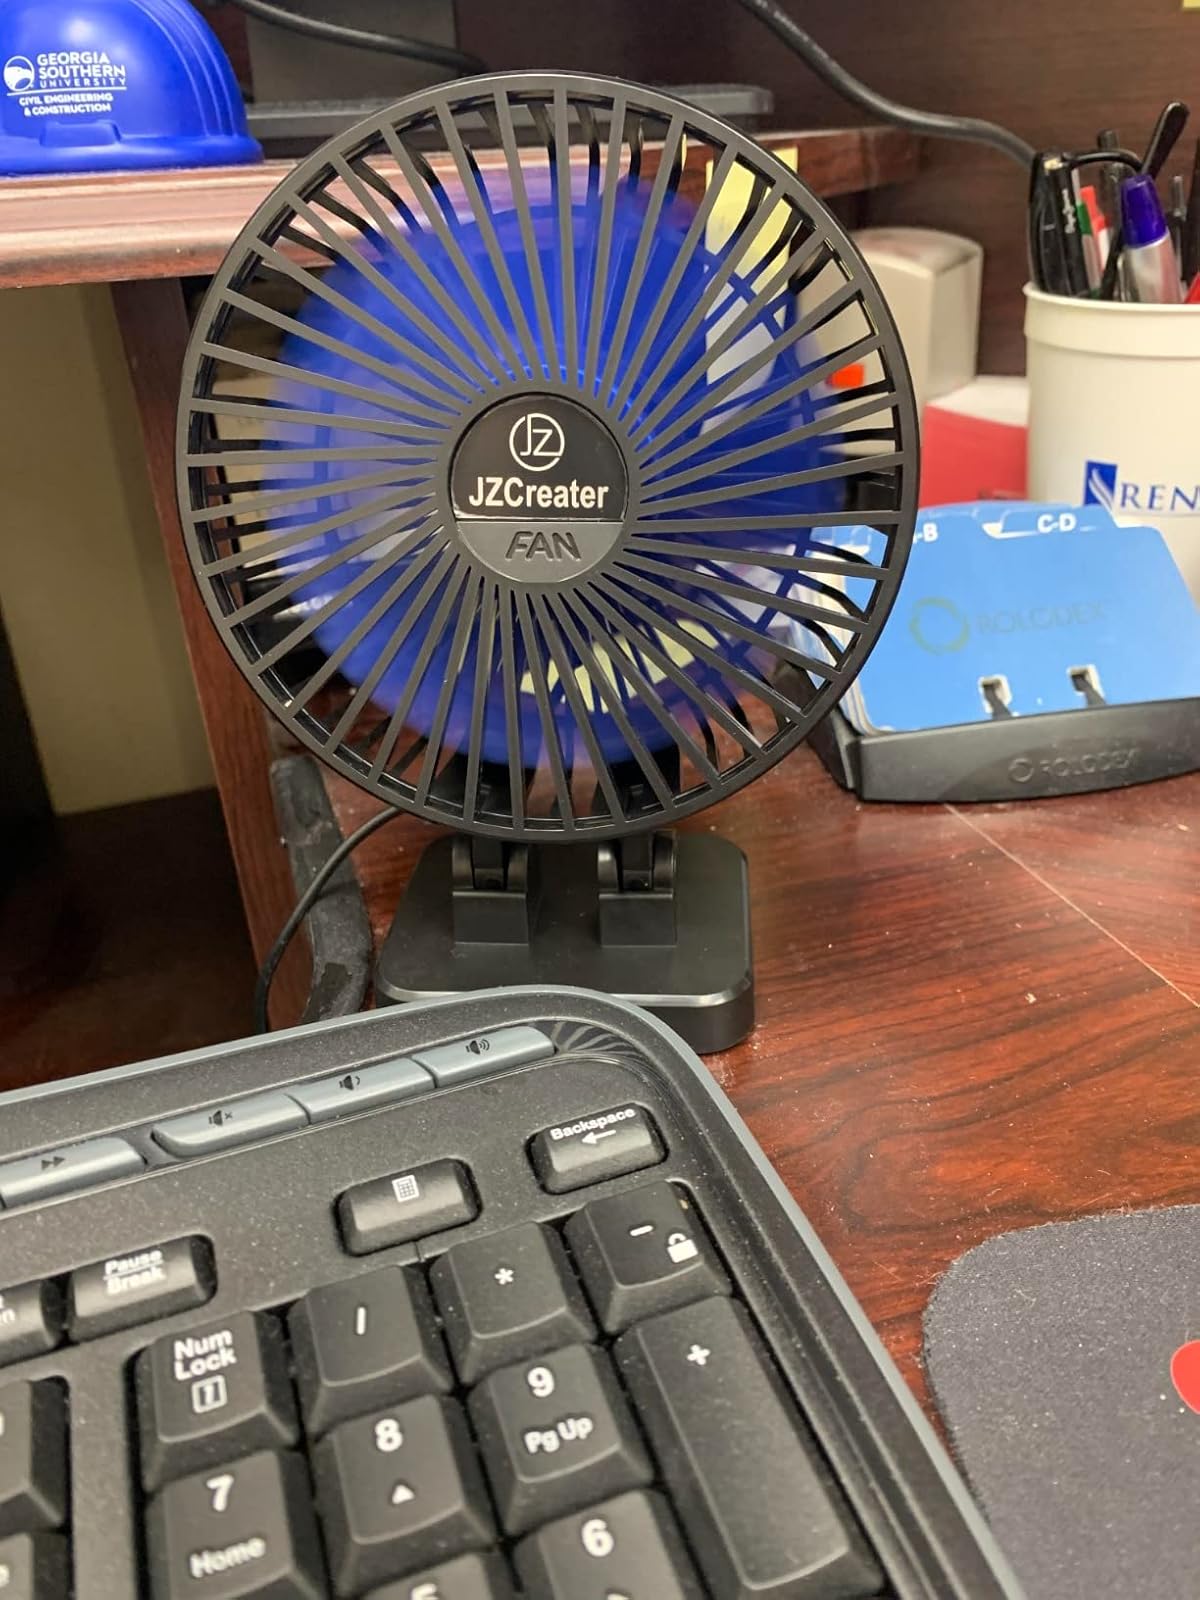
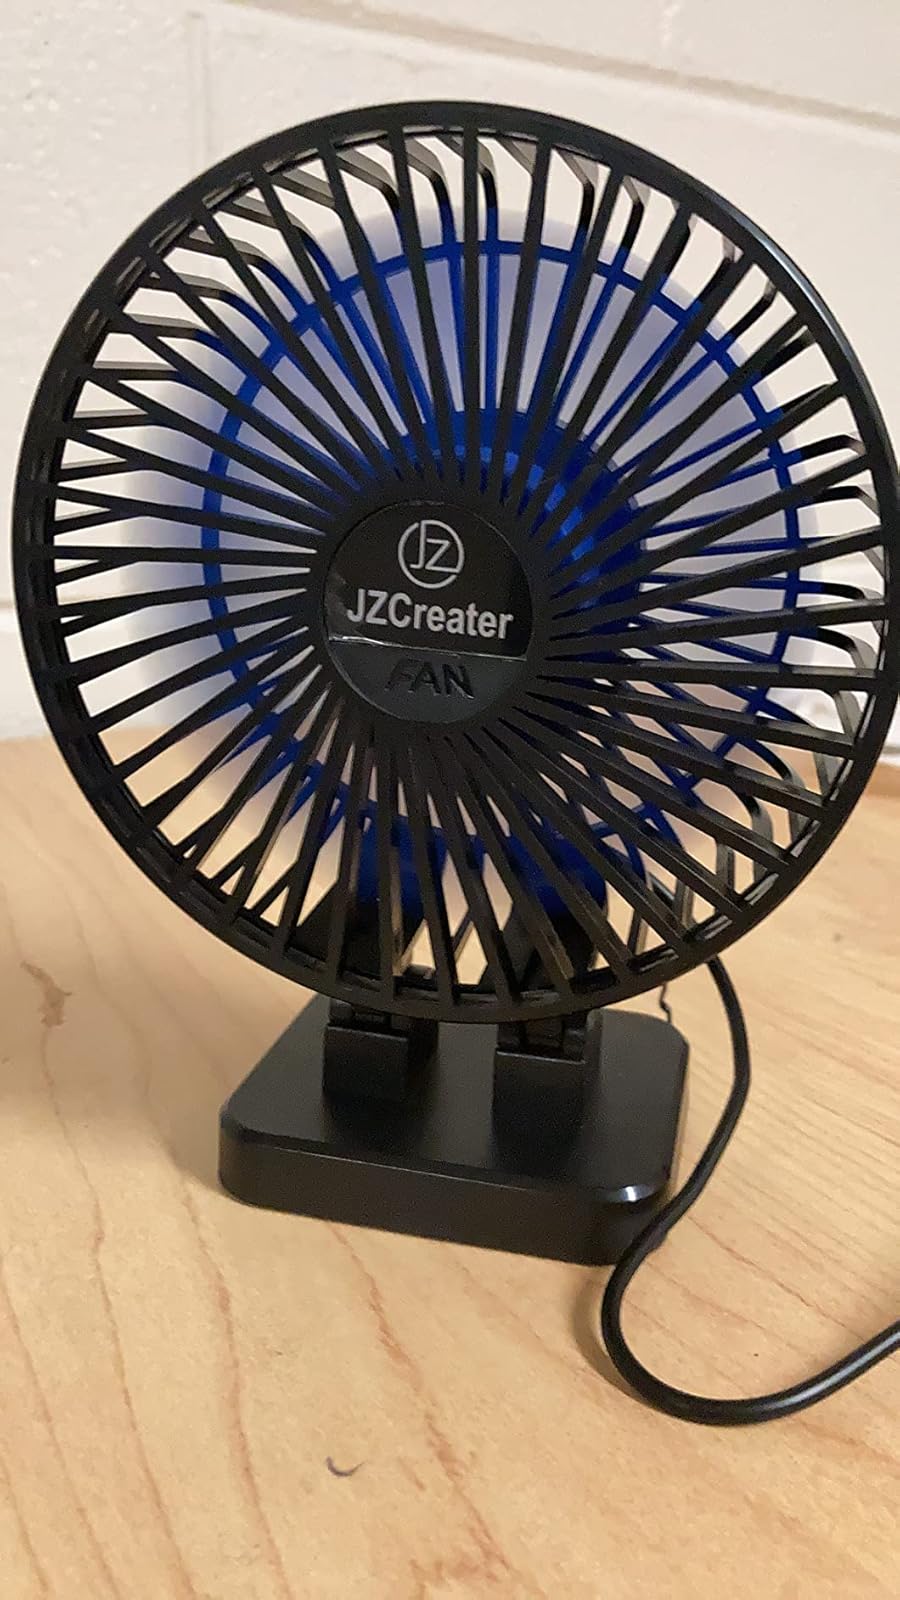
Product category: fan
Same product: yes